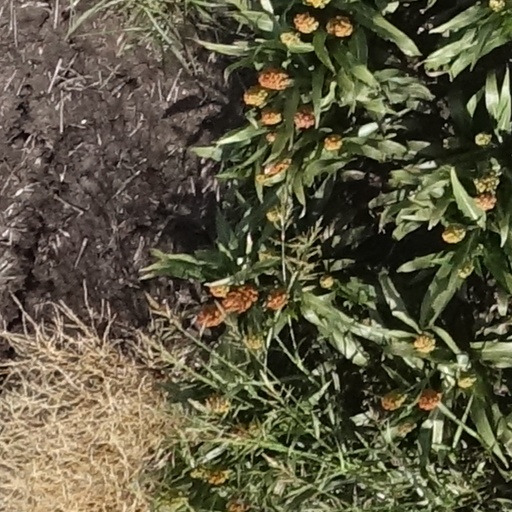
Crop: sorghum